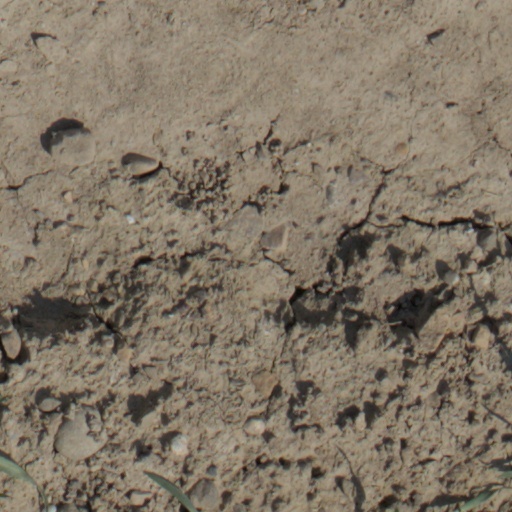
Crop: wheat